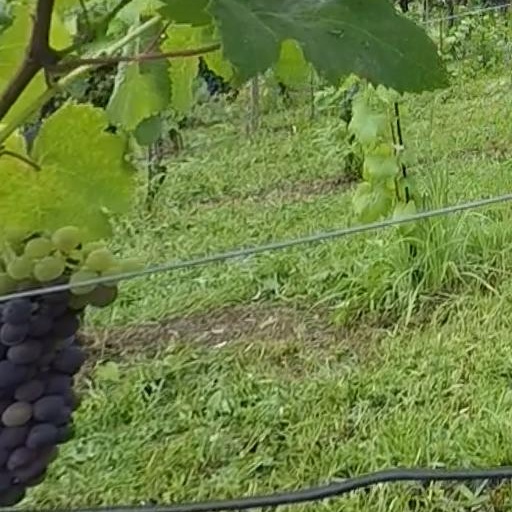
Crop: grape